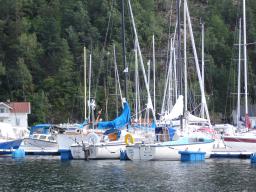
Label: Background_without_leaves